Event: Nepal Earthquake
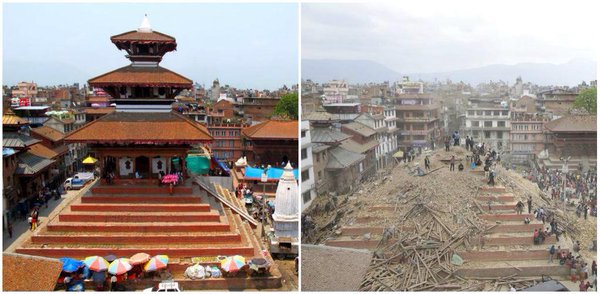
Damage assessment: damage